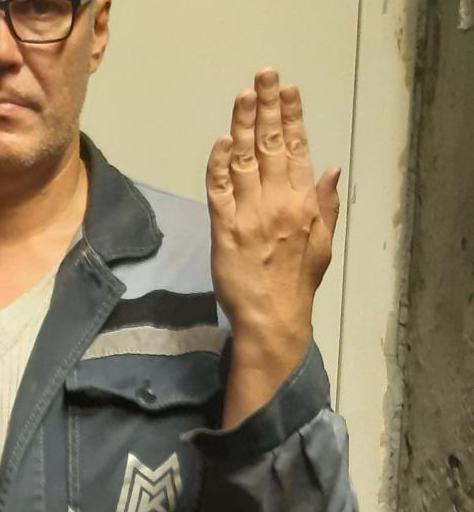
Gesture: stop_inverted